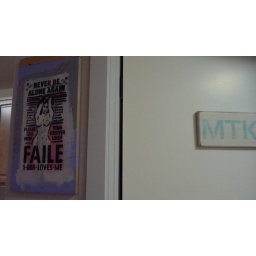
My second Faile wood piece right by the kitchen and bathroom